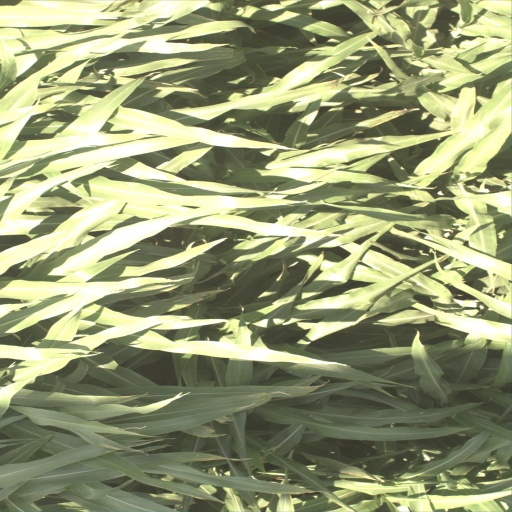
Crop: sorghum